James Behrens

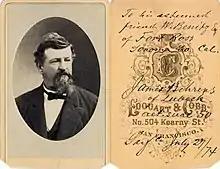
Jakob (James) Behrens, 1874

James Behrens (born in the Hanseatic City of Lübeck, 30 June 1824; died in San Jose, California, 6 March 1898), was an entomologist. He was graduated at the gymnasium Katharineum in Lubeck in 1841, and in 1853 came to the United States. He settled in California, where he became a recognized authority on entomology, in particular Lepidoptera. Behrens contributed papers to scientific journals, and was a member of many scientific societies in the United States and Europe.